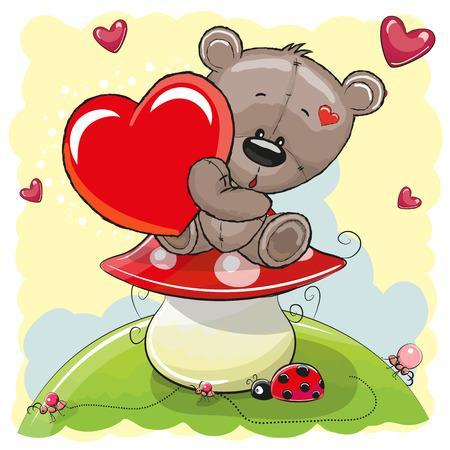
invention with heart on the mushroom